Old 666

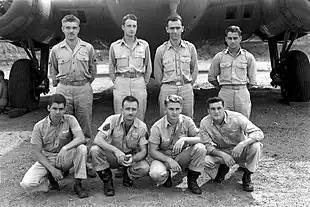
The original “Eager Beavers”. Front (l to r): Sgt. William Vaughan, Sgt. George Kendrick, Sgt. Johnnie Able, Sgt. Herbert Pugh. Back (l to r): Bud Thues, Capt. Jay Zeamer, Hank Dyminski, 2nd Lt. Joe Sarnoski. Just prior to the 16 June 1943 mission, Tech. Sgt. Forrest Dillman was added to the crew, and Lt. John Britton and Lt. Ruby Johnston replaced Dyminski and Thues, who had contracted malaria.

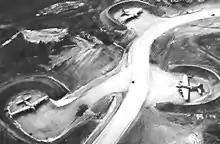
An aerial view of B-17s from the 43rd Bombardment Group parked in their revetments at Seven-Mile Airstrip in August 1942

Captain Jay Zeamer Jr., the squadron executive officer at the time, requisitioned the B-17 for use by his own selected aircrew, who called themselves the Eager Beavers, due to Zeamer's regular habit of volunteering for missions. Besides significantly reducing its overall weight by , including stripping out unnecessary structure, cartridge belts, and ammunition feed equipment, the aircrew also replaced the four aging engines with new ones, as Zeamer wanted a fast aircraft.